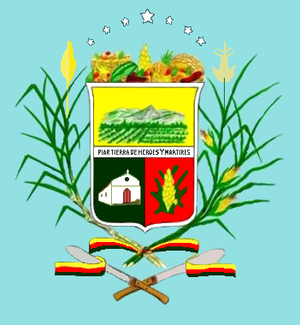
Piar est l'une des 13 municipalités de l'État de Monagas au Venezuela. Son chef-lieu est Aragua de Maturín. En 2011, la population s'élève à 46 610 habitants.